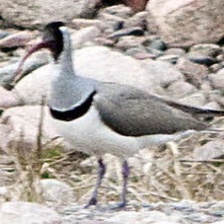
Species: IBISBILL
Scientific name: IBIDORHYNCHA STRUTHERSII